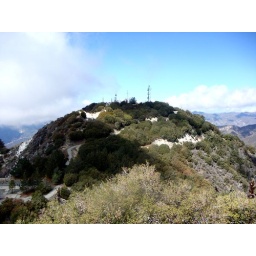
from San Gabriel Peak. Guy and girl up here brewing a pot of tea in a JetBoil stove.